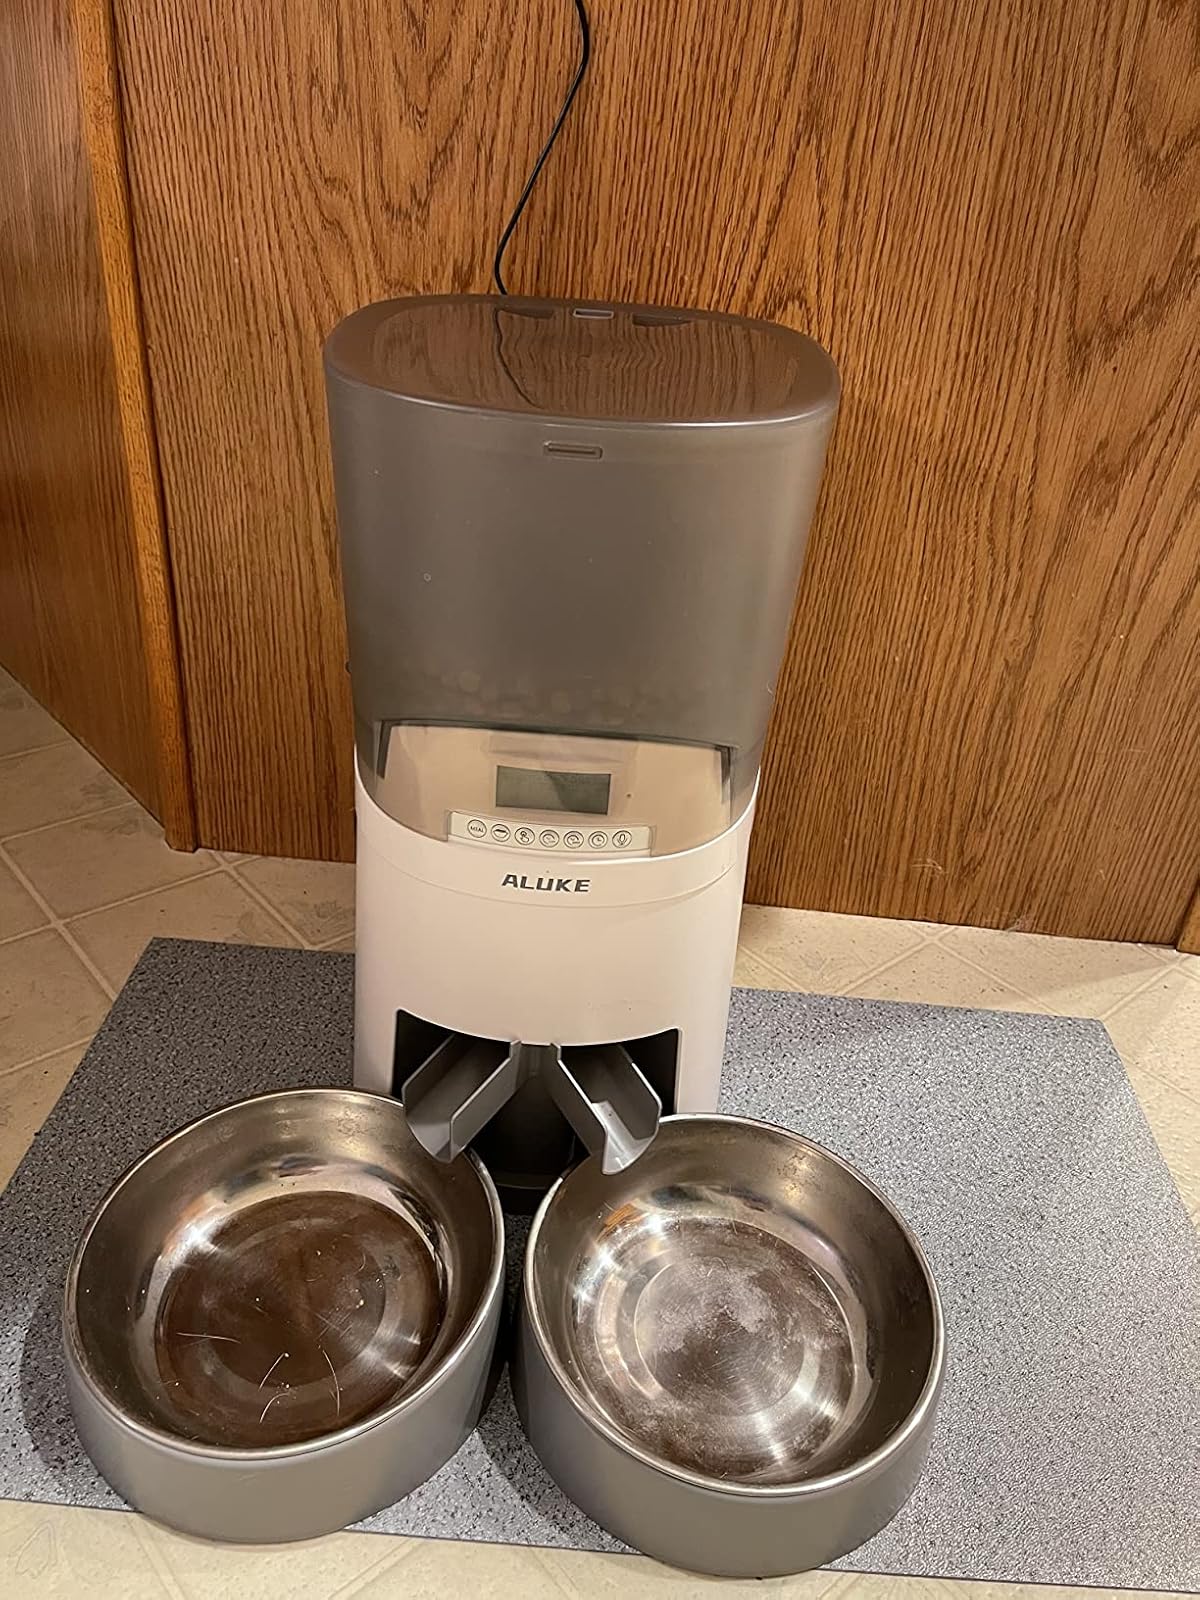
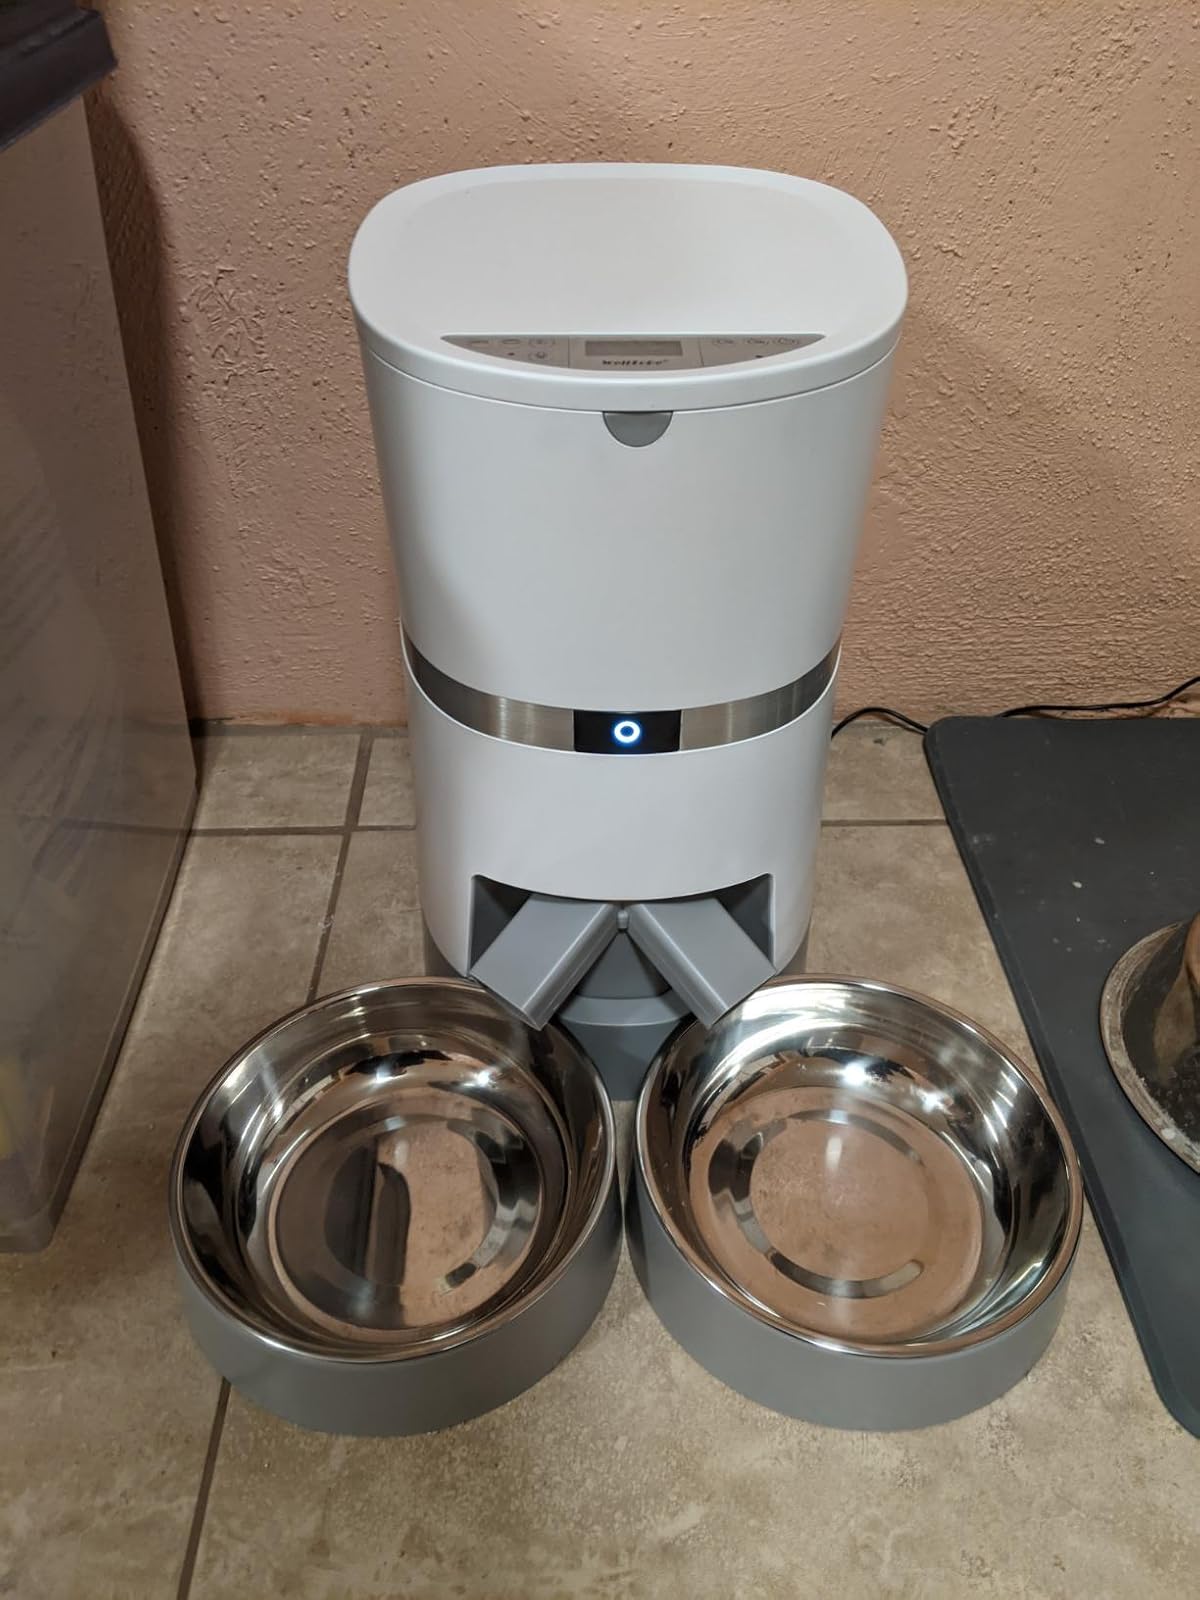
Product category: items_feeder
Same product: no